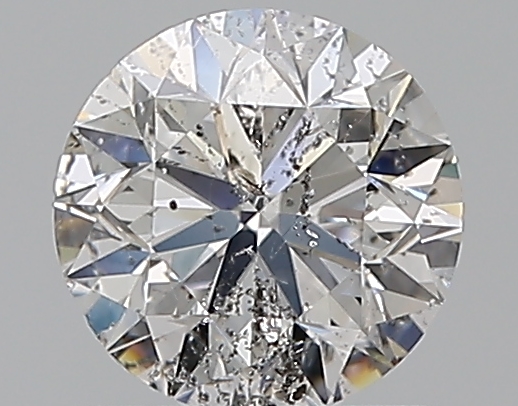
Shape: round
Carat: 1
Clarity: SI2
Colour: E
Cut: VG
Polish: EX
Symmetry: EX
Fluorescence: N
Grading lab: IGI
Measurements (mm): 6.25 x 6.21 x 4.02